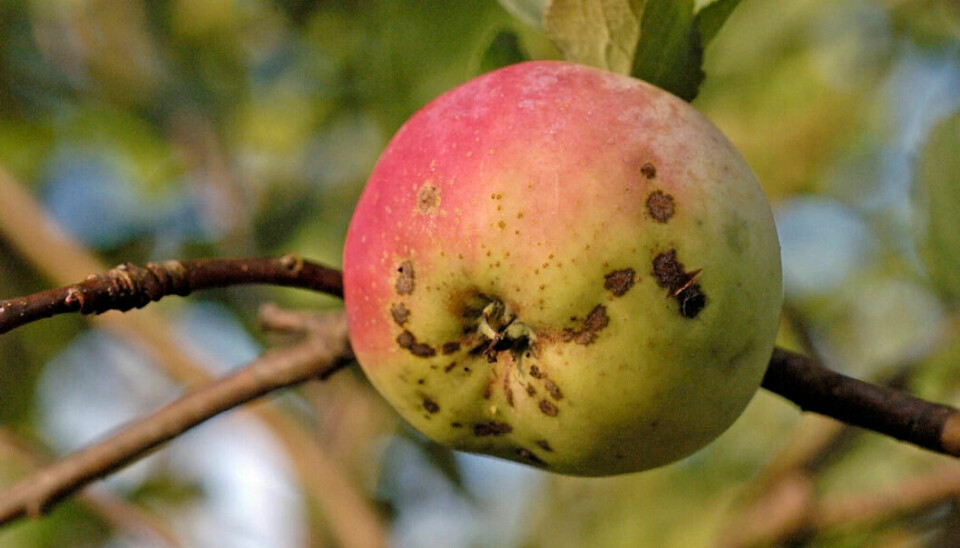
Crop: apple
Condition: scab